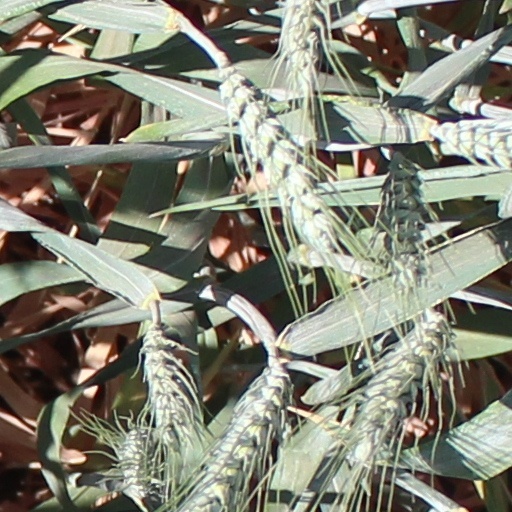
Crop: wheat